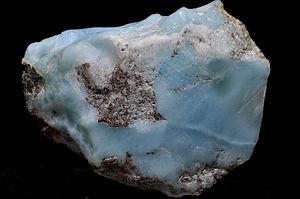
larimar semi-poli